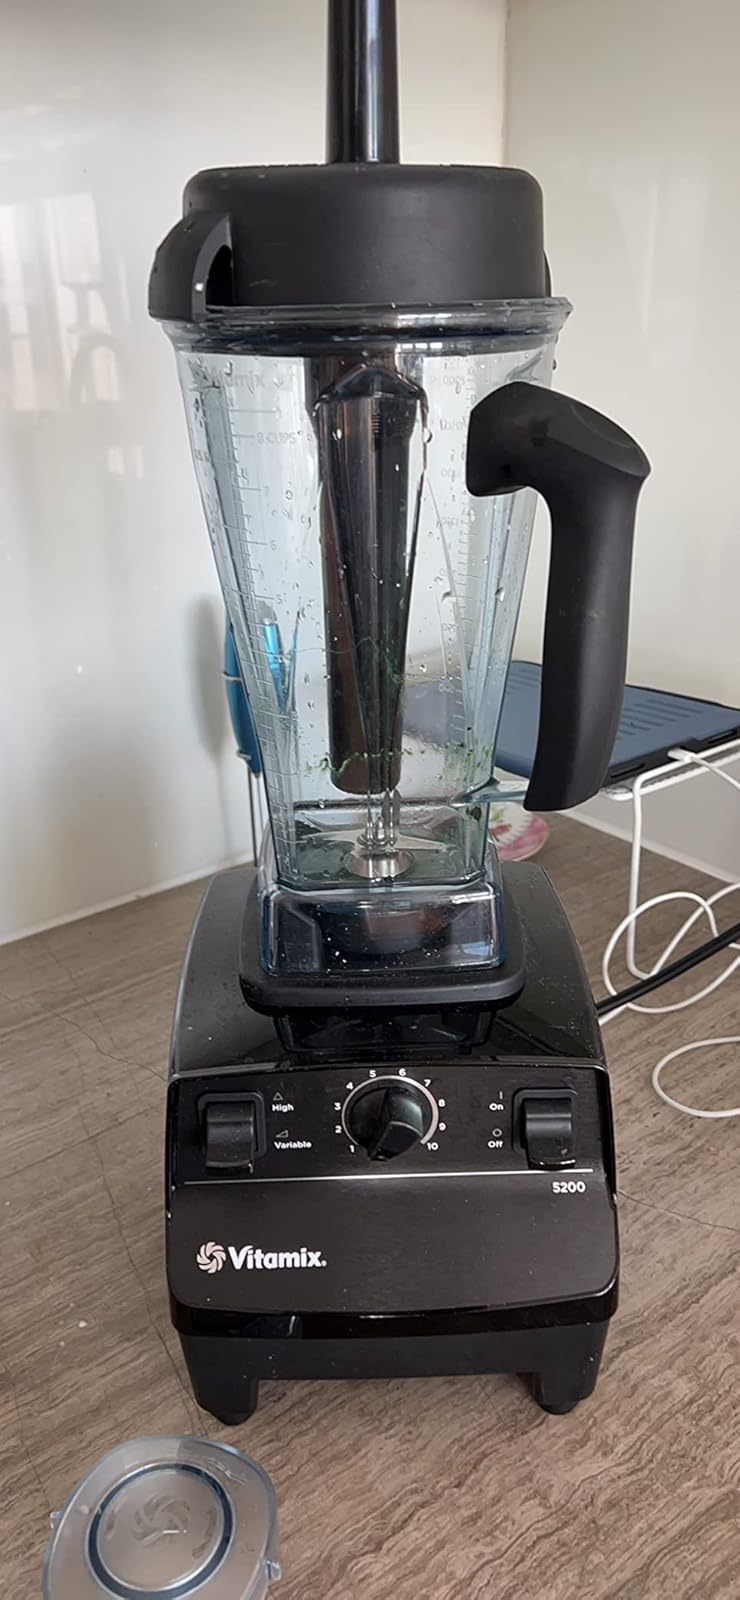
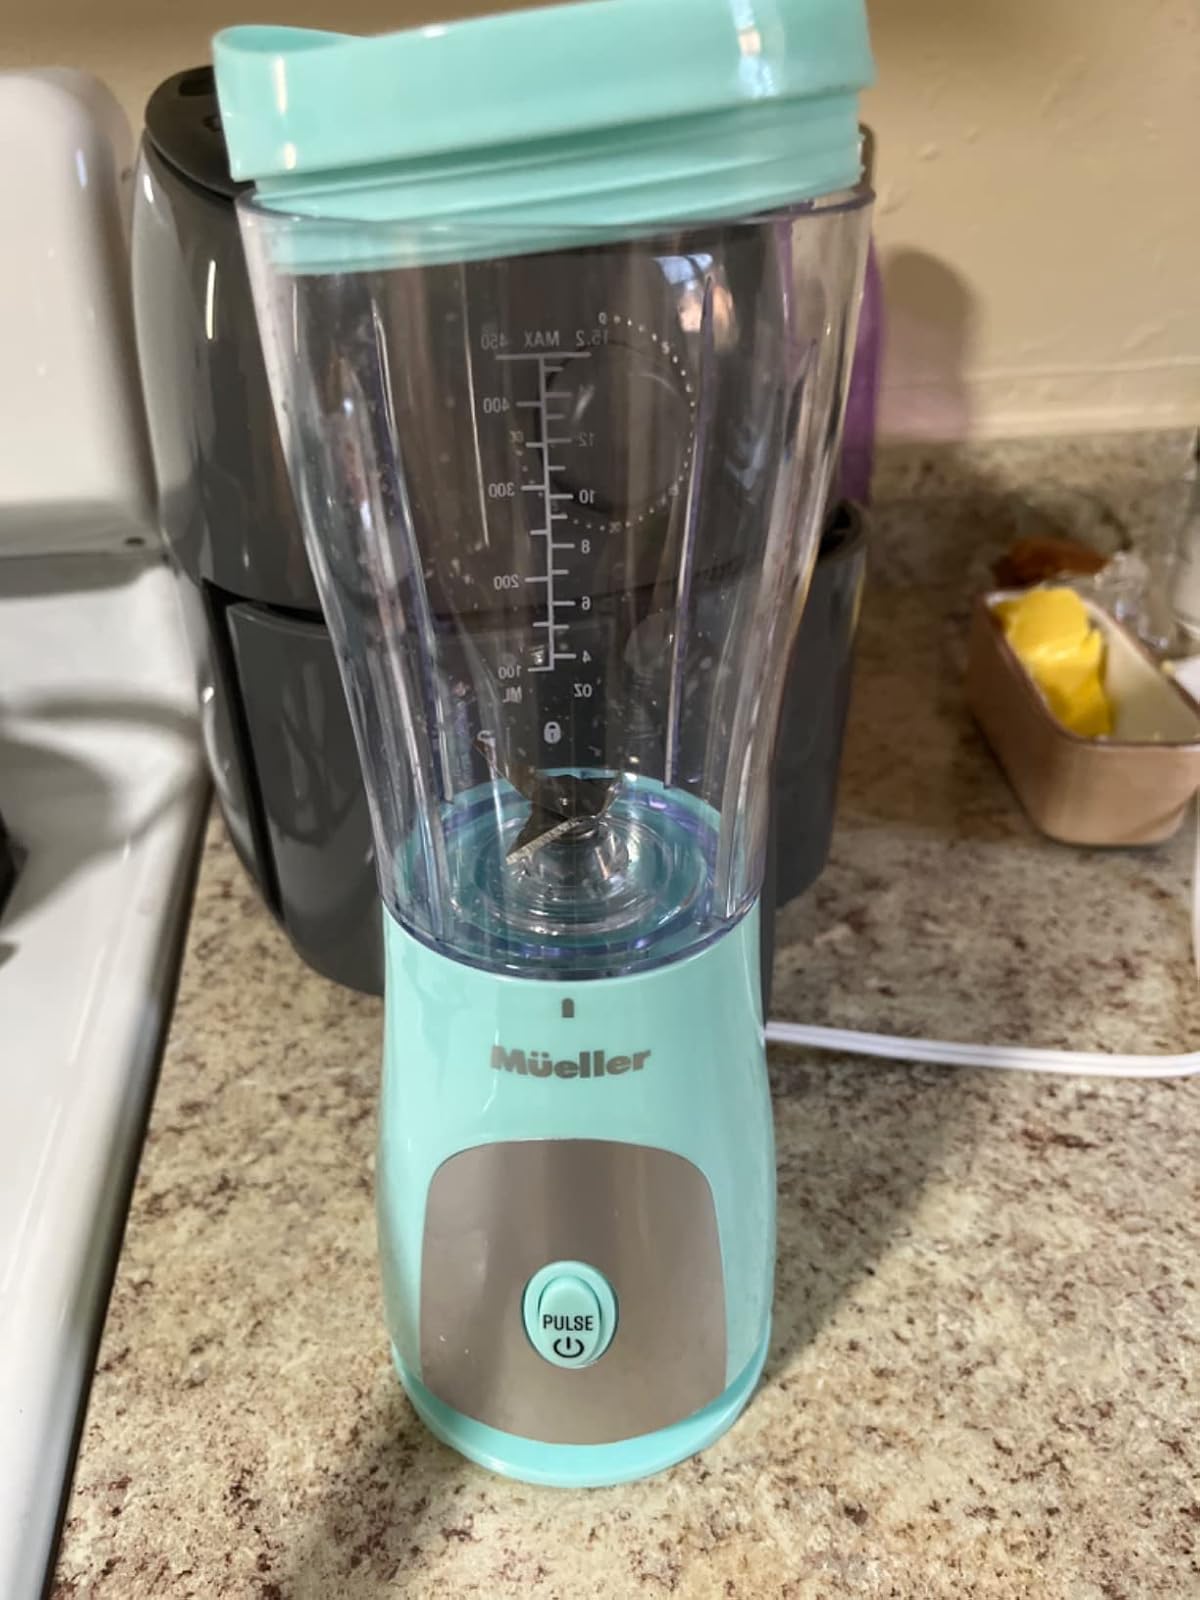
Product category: items_blender
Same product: no